Solway Junction Railway

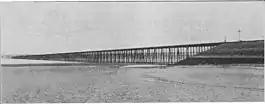
Solway Viaduct - Solway Junction Railway

The Solway Junction Railway was built by an independent railway company to shorten the route from ironstone mines in Cumberland to ironworks in Lanarkshire and Ayrshire.